Phosphoribosylamine—glycine ligase

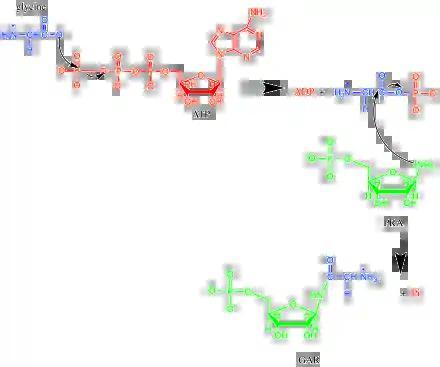
Mechanism for the conversion of PRA into GAR via the enzyme GARS

As of late 2007, 3 structures have been solved for this class of enzymes, with PDB accession codes , , and . The overall structure of the enzyme, based on crystallization from "E. coli", consists of 16 alpha helices which connect to 20 beta strands by turns and loops. There are four main domains: N, A, B, and C. Each domain has a central beta sheet with an alpha helix on at least one side. The N, A, and C domains are clustered together, while the B domain is slightly separated from the others and connected to them by two hinge regions. The active site is between the NAC group and the B domain. The A and B domains appear to facilitate ATP binding, while the N and C domains confer substrate specificity. The N domain is very similar to that of glycinamide ribonucleotide transformylase. Although the orientation of the B domains varies, the structure of GARS is very similar across organisms. Furthermore, the gene has been sequenced in many organisms, and "E. coli" shows between 41 and 52% identity with the GARS sequences of "B. subtilis", "S. cerevisiae", "D. melanogaster", and "D. pseudobscura". Human GARS-AIRS-GART has been shown to be most similar to that of mice, chimpanzees, and cows. Among the amino acids that are identical in "B. subtilis", "S. cerevisiae", "D. melanogaster", and "D. pseudobscura", almost a third are glycine and proline, which suggests that they play an important role in proper folding of the protein. In addition to similar structure across species, GARS as a whole has a very similar structure to D-alanine:D-alanine ligase, biotin carboxylase, and glutathione synthetase. All of these enzymes have an ATP binding domain classified as ATP-grasp domains.